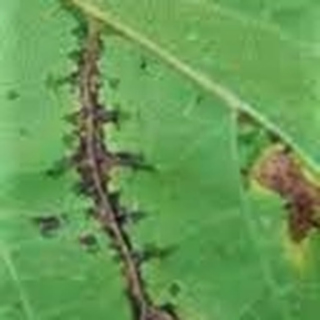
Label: cotton_bacterial_blight